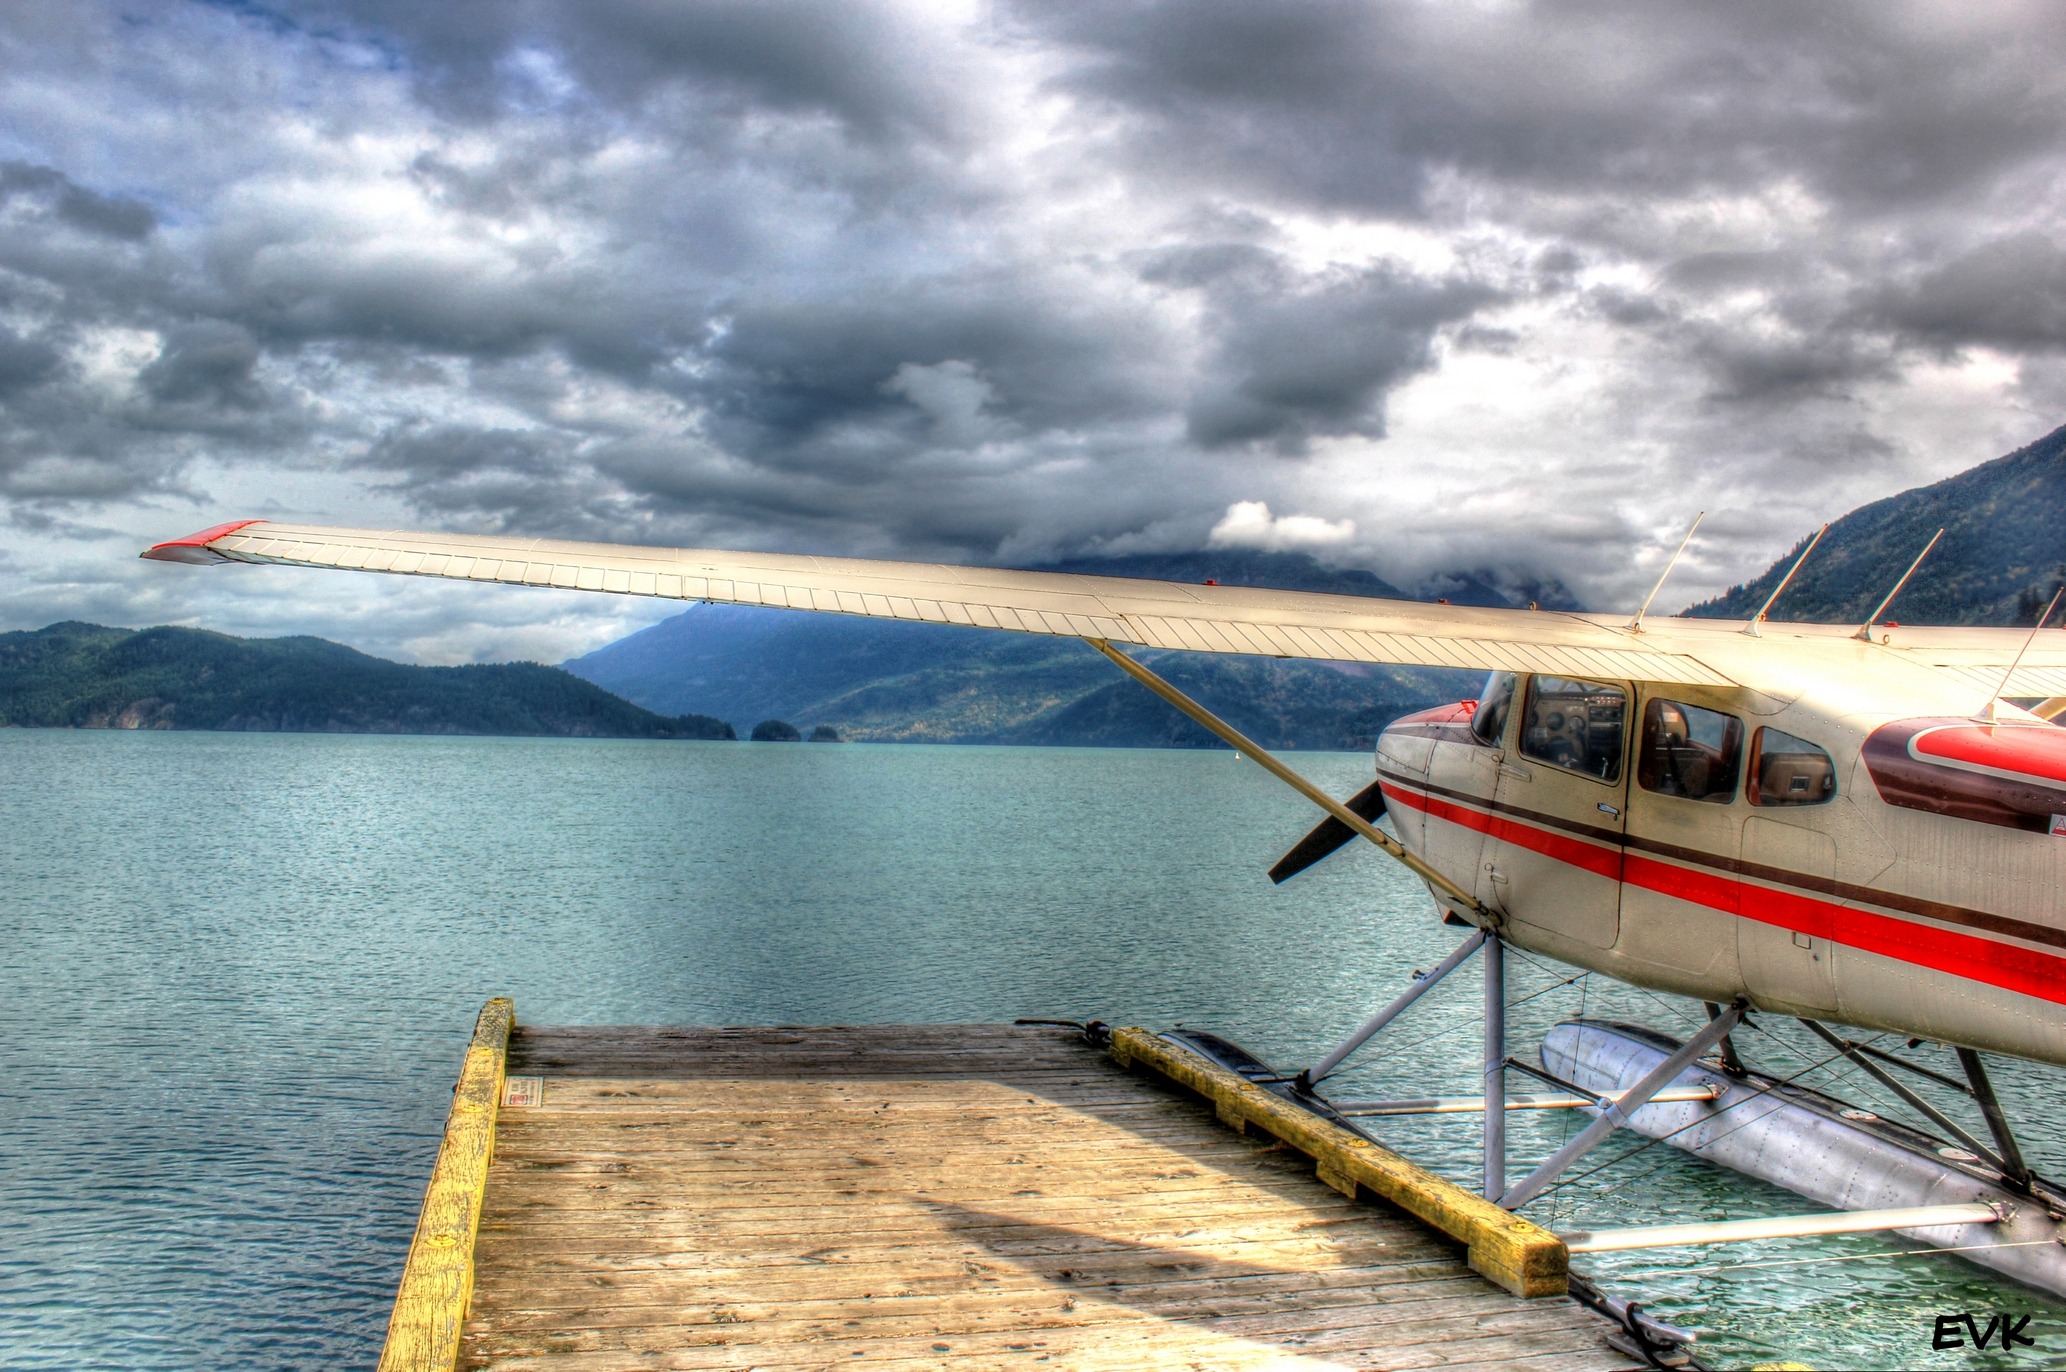
landscape, sea, coast, water, boat, shore, lake, vacation, airplane, aircraft, vehicle, bay, clouds, boating, mountains, seaplane, passenger ship